Pingu at the Wedding Party

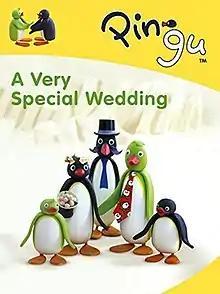
Cover art of the 2004 DVD release

Pingu at the Wedding Party (German: Pingu: d'familie am Hochziitsfäscht; also known as "Pingu:" "A Very Special Wedding") is a 1997 Swiss television film produced by Pingu Filmstudio in cooperation with UNICEF featuring the Swiss character "Pingu". The film originally aired on SF DRS on 4 March 1997.